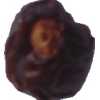
Label: dates